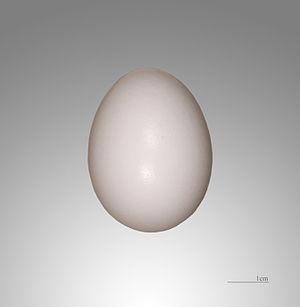
Le Pigeon colombin est une espèce d'oiseau paneuropéen essentiellement présent en Europe, qui est en forte régression dans certains pays, semble-t-il parce que son habitat l'est aussi, ainsi que certaines de ses sources de nourriture dans les zones d'agriculture intensive.